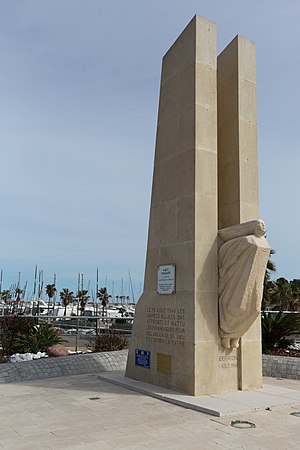
Operation Dragoon / Landgangene
Mindesmærke for operationen på havnen i Cavalaire
Mindesmærke på havnen i Cavalaire-sur-Mer
Operation Dragoon var de Allieredes invasion af Sydfrankrig, den 15. august 1944, som en del af 2. verdenskrig. Invasionen fandt sted mellem Toulon og Cannes.